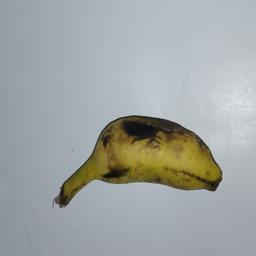
Banana variety: Champa Kola